Golden Sahara II

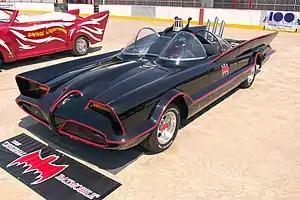
Batmobile from the "Batman" film (1966) by George Barris

It was purchased at an auction from its owner in 2018, and fully restored by Goodyear and the Klairmont Kollections car museum in Chicago, then successfully presented at the 2019 Geneva International Motor Show.